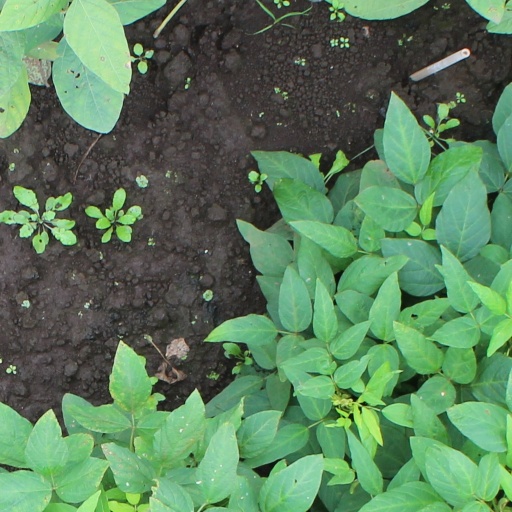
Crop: soybean